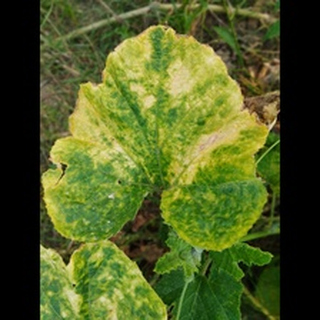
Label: pumpkin_mosaic_disease